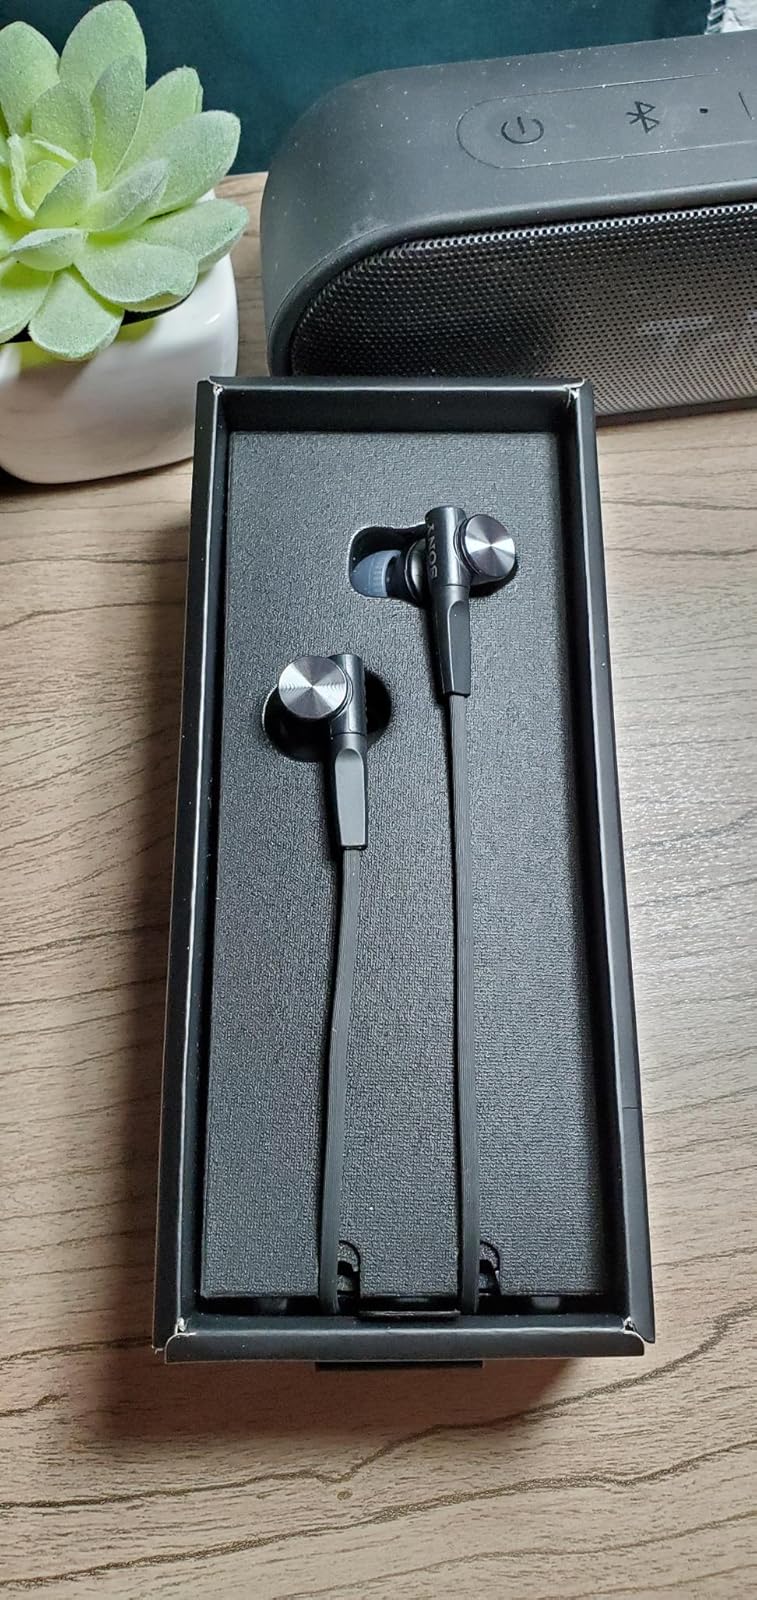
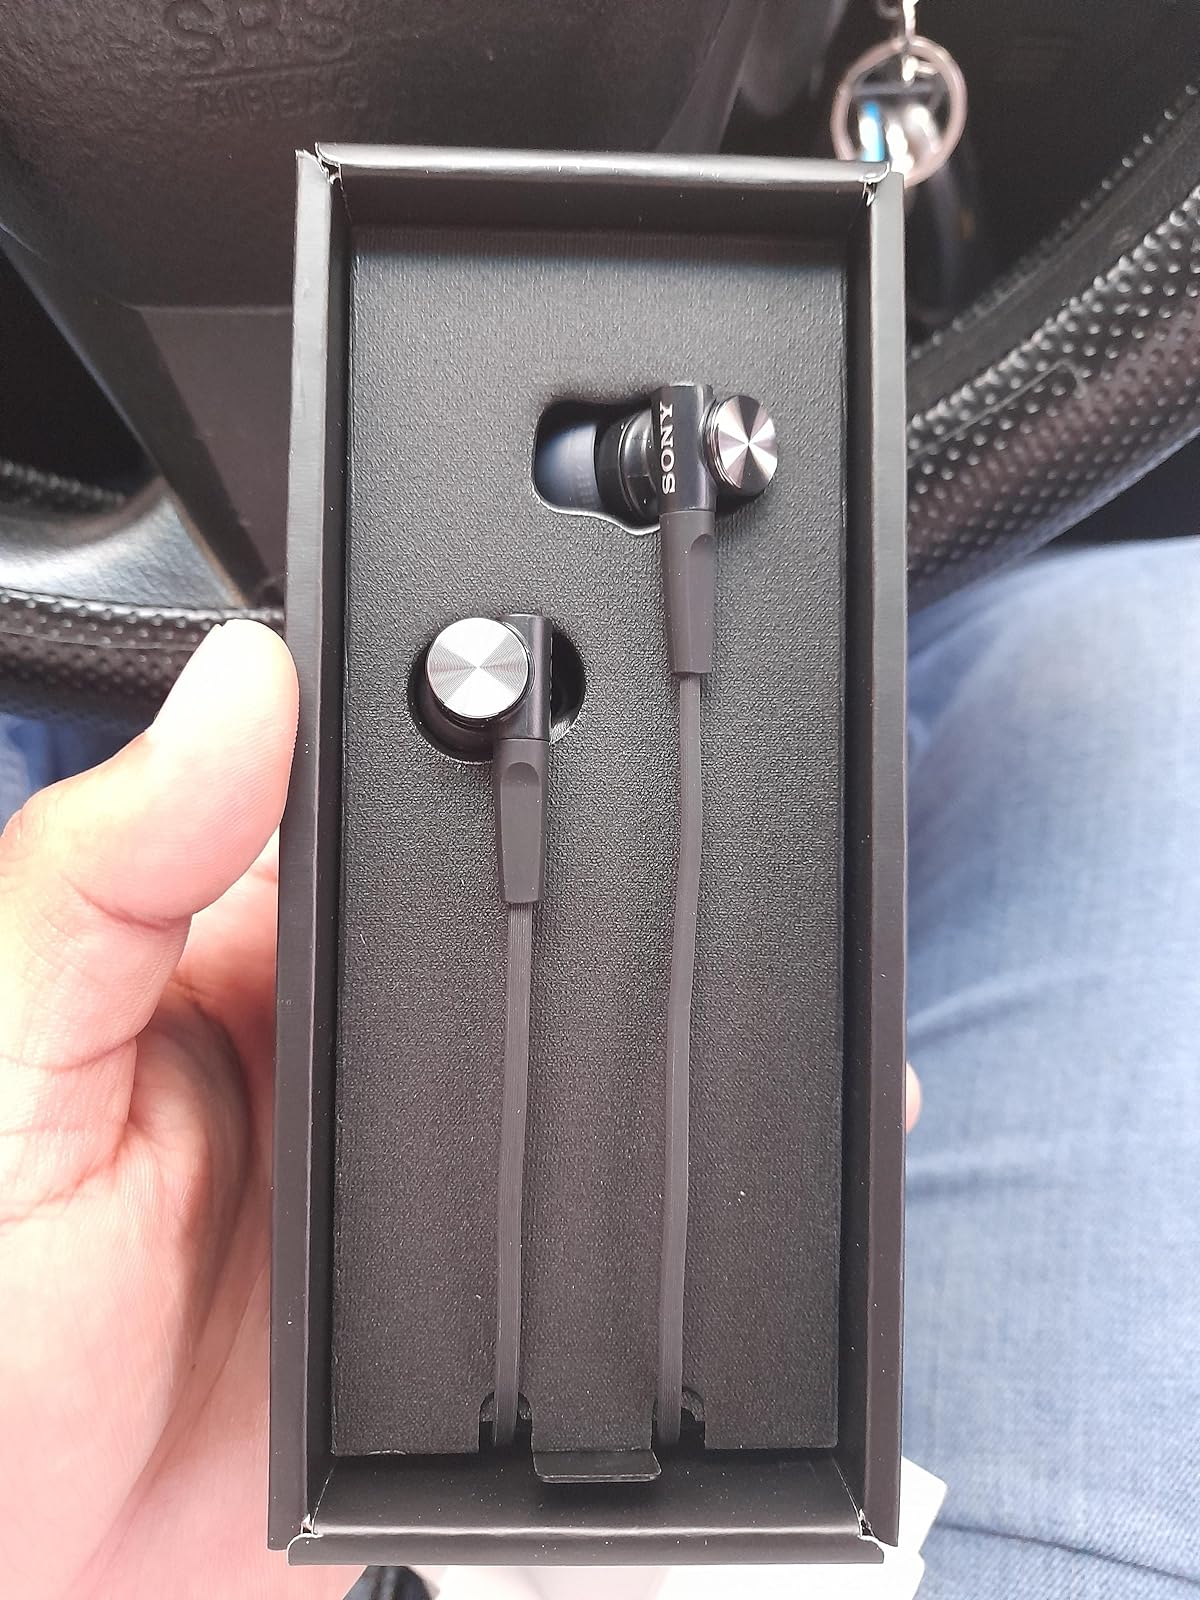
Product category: headphones
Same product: yes